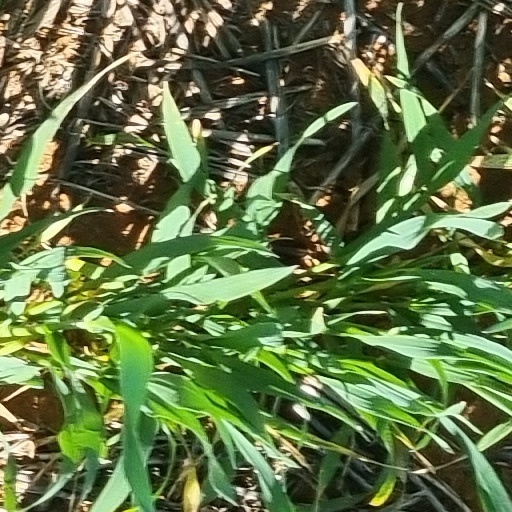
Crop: wheat